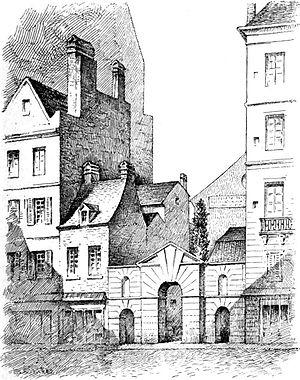
Le couvent de l'Annonciation ou couvent des Jacobins de la rue Saint-Honoré était un couvent dominicain situé rue Saint-Honoré, à Paris. Son emplacement correspond à la place du Marché-Saint-Honoré.